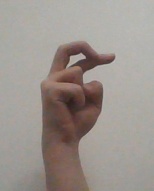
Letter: zay